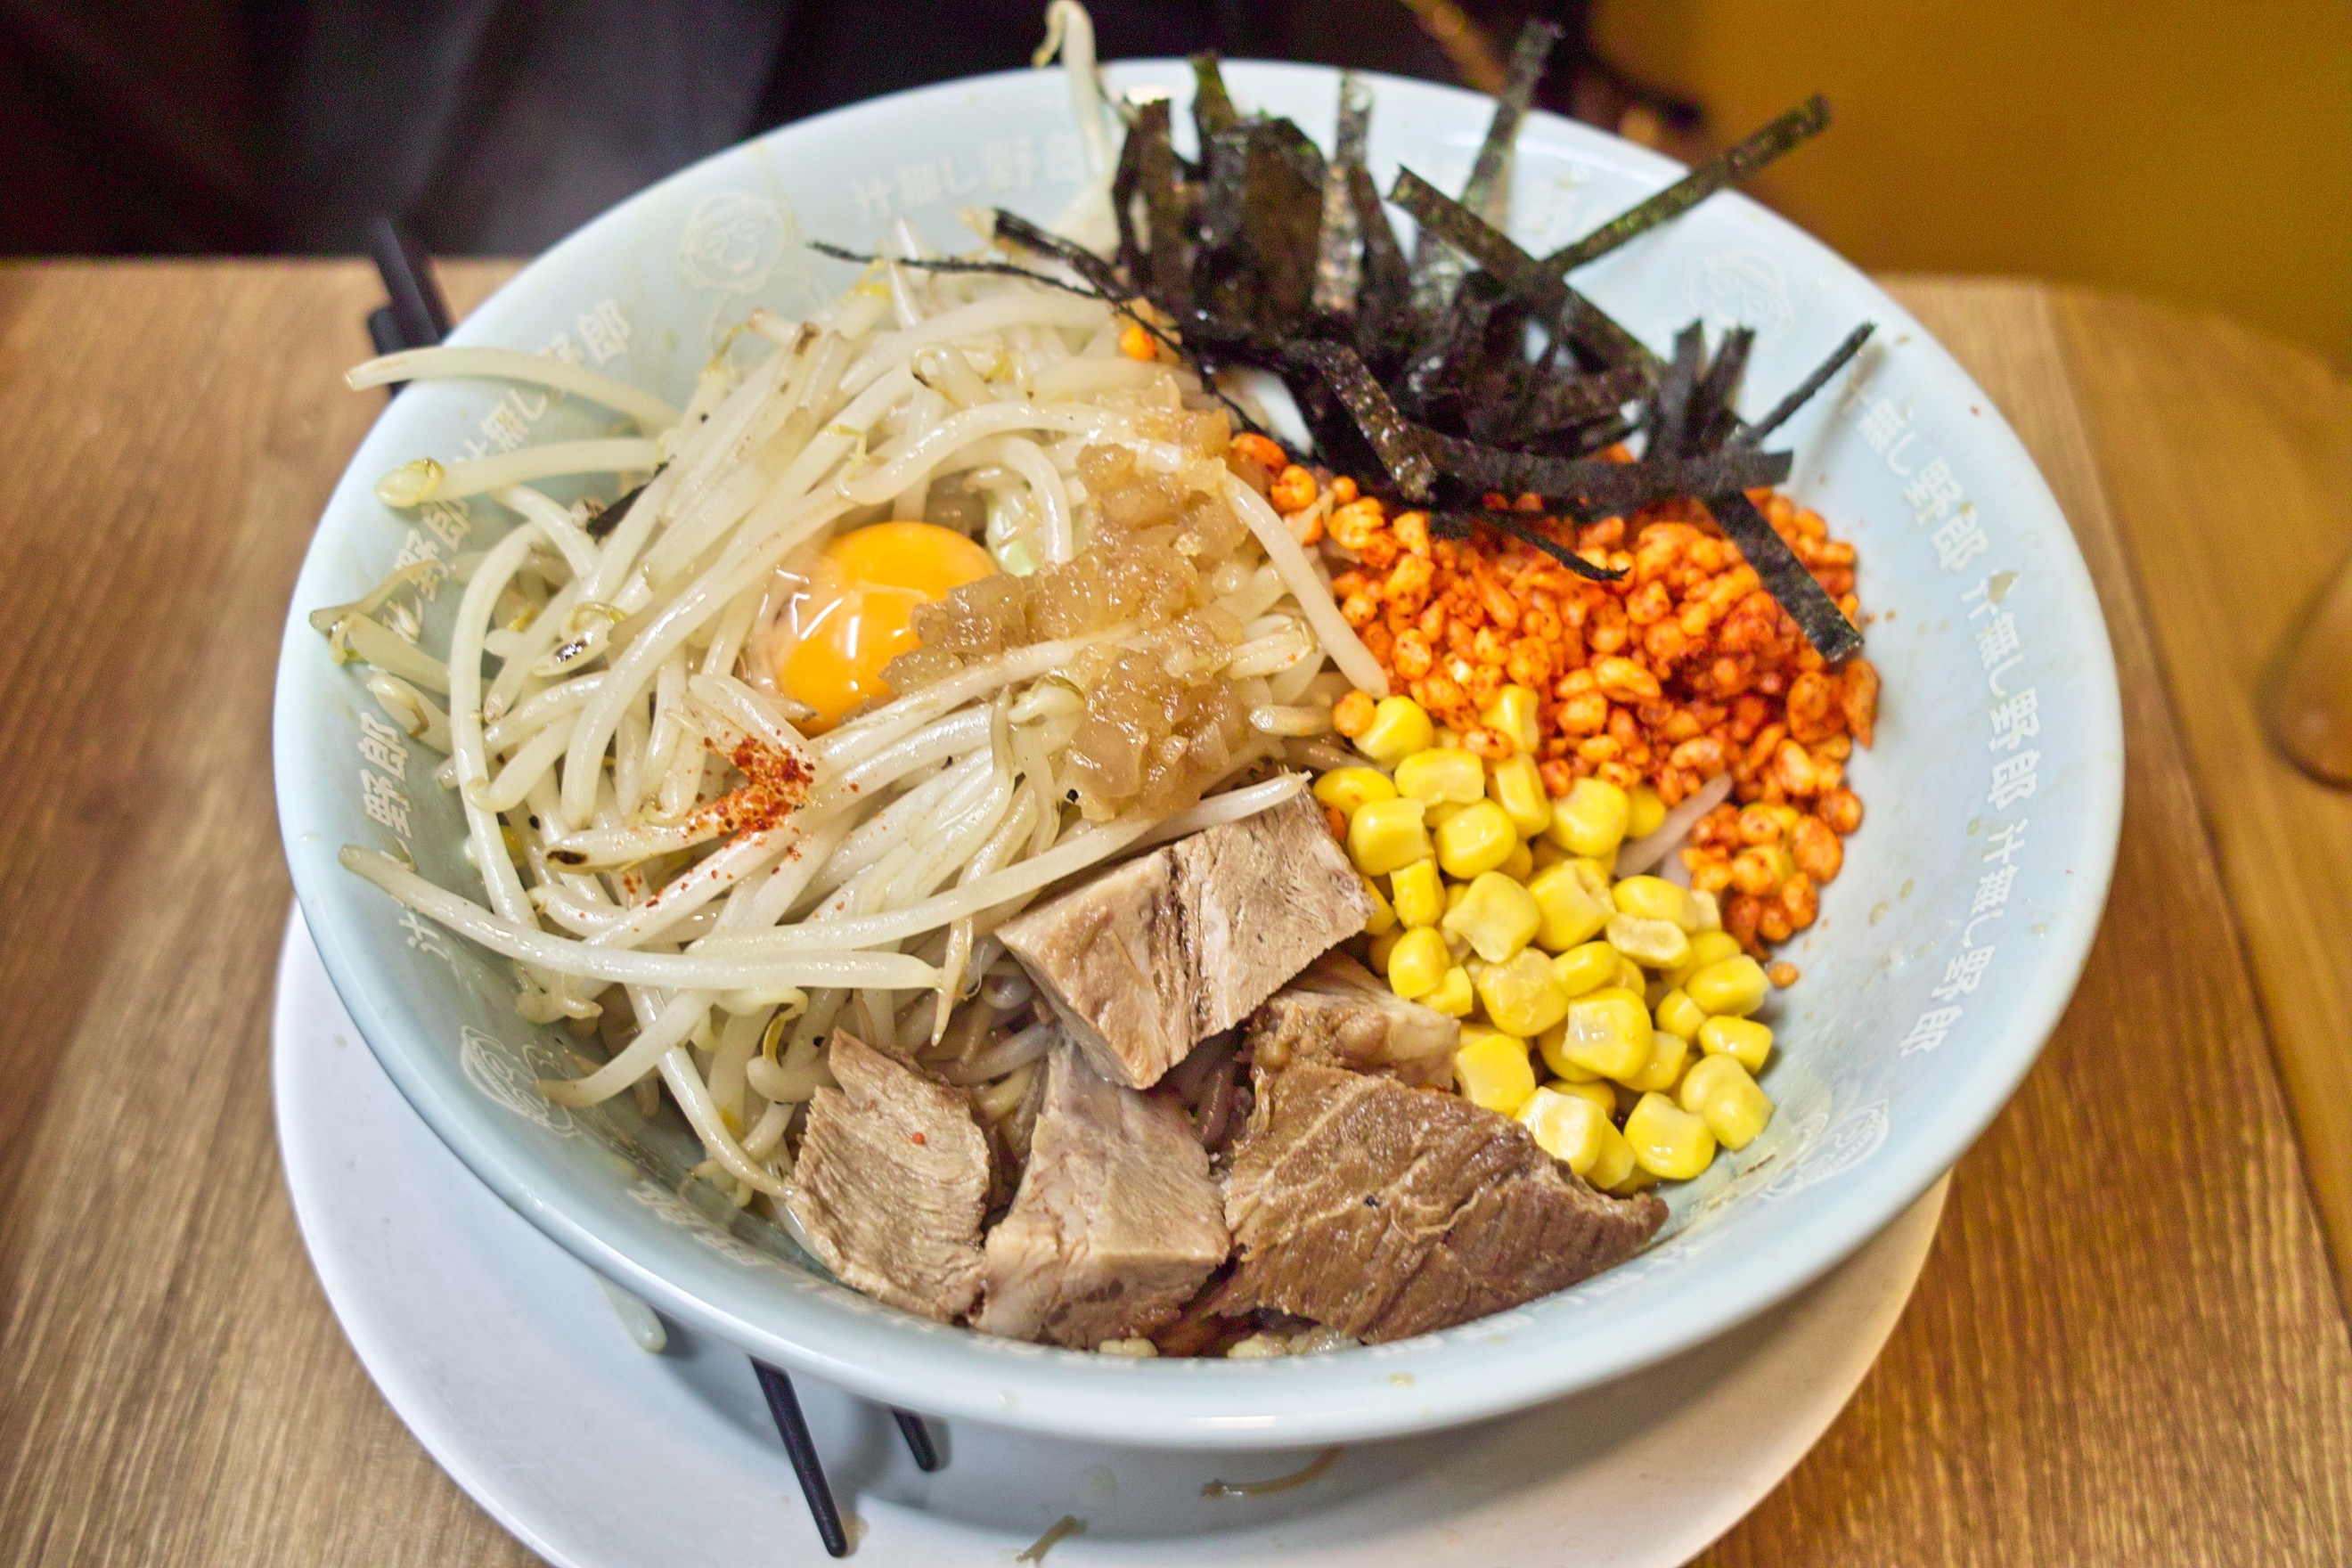
dish, meal, food, produce, japan, cuisine, asian food, hot, if, ramen, thai food, chinese food, if the, southeast asian food